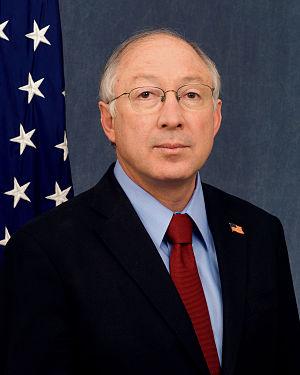
Le secrétaire à l'Intérieur des États-Unis est l'un des membres du Cabinet du président des États-Unis, il est à la tête du United States Department of the Interior, le département de l'Intérieur des États-Unis. Il est compétent dans les domaines de l'exploitation des ressources naturelles et de la gestion des terres publiques tels que les parcs nationaux, ainsi que certaines fonctions liées à la protection de l'environnement.